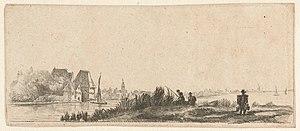
Les gravures de Rembrandt sont l'ensemble de la production de Rembrandt comme graveur. Grand maître de l'eau-forte du XVIIᵉ siècle, il s'appuie également sur d'autres techniques telles que la pointe sèche et le burin pour effectuer des retouches.
Liste complète des gravures de Rembrandt.